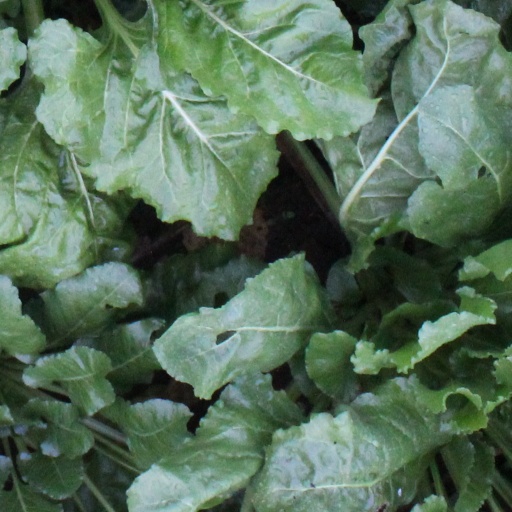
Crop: sugar beet